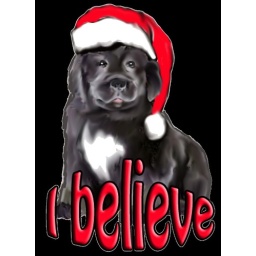
Cute black newfy puppy dressed up with a Santa Claus hat believes in Santa